Beale Street

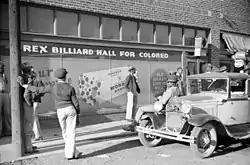
"Rex Billiard Hall for Colored", Beale Street, 1939. Photo by Marion Post Wolcott.

Beale Street was created in 1841 by entrepreneur and developer Robertson Topp (1807–1876), who soon named it later in the decade for Edward Fitzgerald Beale, a military hero from the Mexican–American War. (The original name was Beale Avenue.) Its western end primarily housed shops of trade merchants, who traded goods with ships along the Mississippi River, while the eastern part developed as an affluent suburb. In the 1860s, many black traveling musicians began performing on Beale. The first of these to call Beale Street home were the Young Men's Brass Band, who were formed by Sam Thomas in 1867.